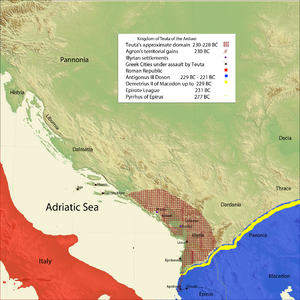
Les guerres illyriennes sont une série de guerres qui opposent la République romaine à différentes tribus illyriennes entre 229 et 168 av. J.-C.. Le conflit est composé de trois campagnes militaires bien distinctes : la première contre la Reine Teuta, la deuxième contre Démétrios de Pharos et la troisième contre le roi Gentius.
Teuta est une personnalité illyrienne du IIIᵉ siècle av. J.-C., considérée comme reine de la tribu des Ardiaei approximativement de 231-230 à au moins 228 av. J.-C.
La première guerre d’Illyrie est un conflit militaire qui a opposé les Illyriens et la République romaine, entre 230 et 229 av. J.-C. en Illyrie.